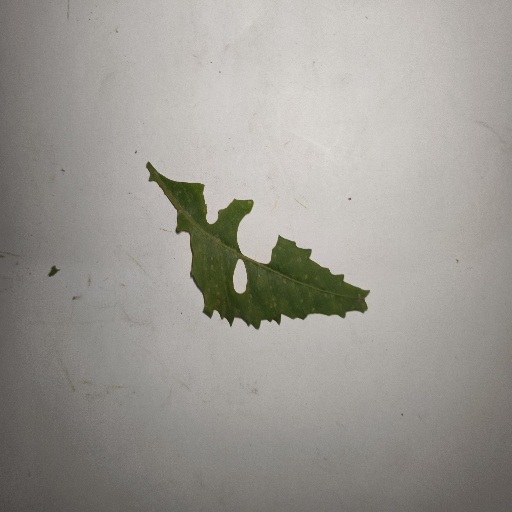
Species: Neem
Leaf condition: Shot Hole Leaf